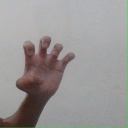
अक्षर: झ